Atlanta Machine Works

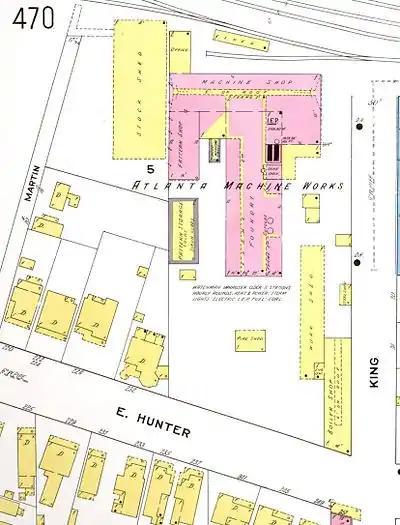
Atlanta Machine Works on Sanborn Fire Map 1911

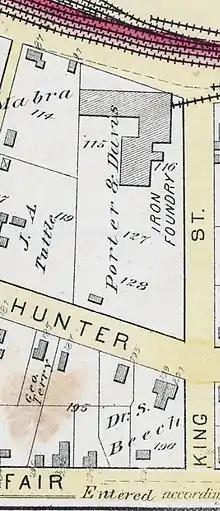
Atlanta Machine Works on city atlas 1878 (Porter & Davis was the company owning the Works at that time)

The Atlanta Machine Works was early Atlanta's first foundry and metal fabrication company. in 1848, Austin Leyden together with Robert Findlay and others established a foundry, amassed a fortune and eventually sold the company, called A. Leyden & Co., in 1853 to a business partner. Thereafter it became known as the Atlanta Machine Works and went on to play a central role in the Civil War, producing weaponry and other goods for the Confederacy. The foundry was located at the northwest corner of Hunter (now Martin Luther King, Jr. Blvd.) and King streets, now occupied by a larger industrial site only from the Georgia State Capitol.